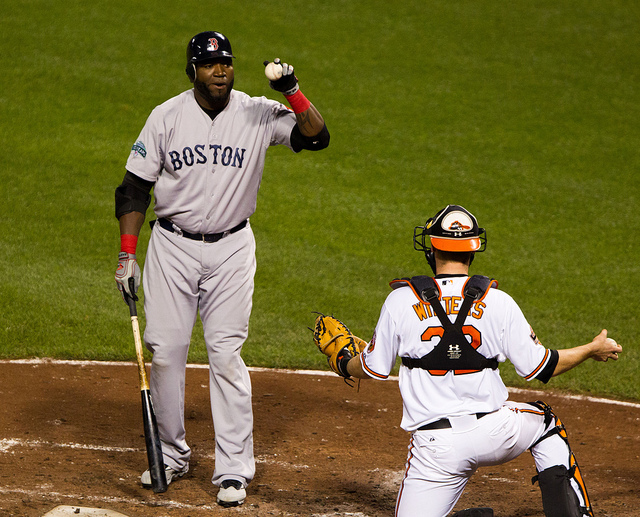
hai người đàn ông đang chơi bóng chày ở trên sân